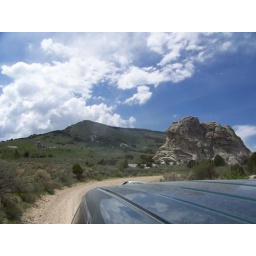
Me sitting in the window of Candy's truck taking pictures while Froggy is holding my feet